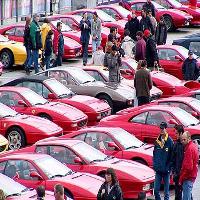
Weather: cloudy or overcast